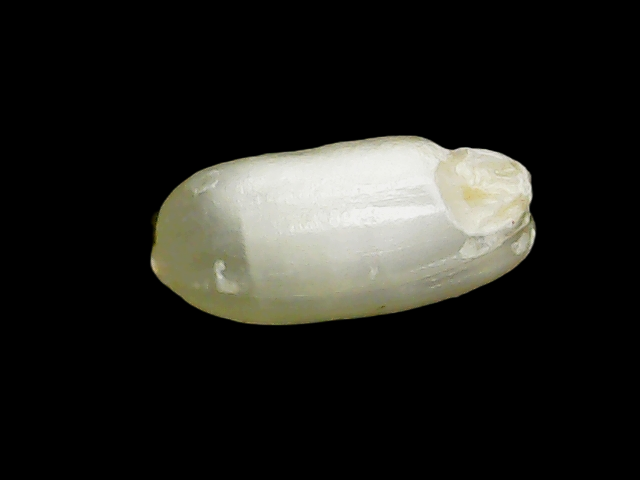
Rice variety: Binadhan8